COVID-19 pandemic in Kazakhstan

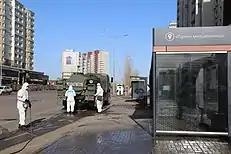
Military personnel of the Kazakh Armed Forces disinfecting the streets of Astana, 26 March 2020

On 13 March 2020, two Kazakh citizens in Almaty who had recently returned from Germany were confirmed to be infected with COVID-19. Just two days later on 15 March, President Kassym-Jomart Tokayev introduced a state of emergency throughout Kazakhstan from 16 March 2020 to 15 April 2020. As a result, the protection of public order and especially important state and strategic facilities were strengthened, operations of shopping centers, cinemas and exhibitions were suspended, as well as mass gatherings, including family, memorial and sports were prohibited.